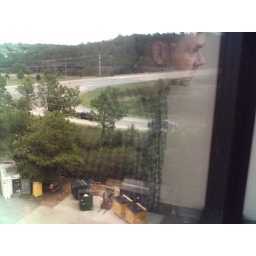
The President drove by our office building today with his motorcade. Pretty cool!